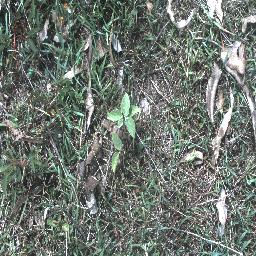
Label: negative